History of the America's Cup

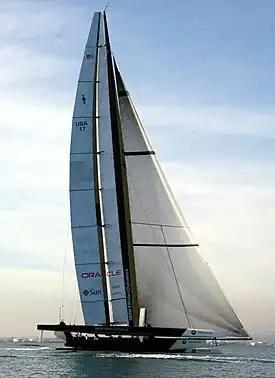
Challenger "USA-17", 2010

Bond returned in 1983 for a fourth challenge, complete with a symbolic golden wrench which he claimed would be used to unbolt the cup from its plinth, so that he could take it back to Australia. In 1983 there were seven challengers for the cup competing for the inaugural Louis Vuitton Cup, the winner of which would go on to the America's Cup match against the NYYC's yacht selected in their trials. Bond's yacht, "Australia II", designed by Ben Lexcen, skippered by John Bertrand, and representing the Royal Perth Yacht Club, easily won the Louis Vuitton challenger series, and Dennis Conner in "Liberty" was selected for NYYC's Cup defense.